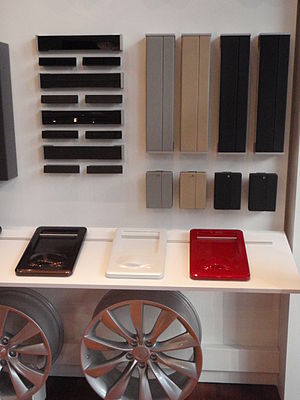
Tesla Model S / Specifikationer og udstyr / Ekstra sæderække
Interiør- og lakprøver og 19" Cyclone-fælg (nederst tv.) og 21" Turbine-fælg (nederst th.) i en Tesla-forretning.
Tesla Model S er en femdørs elbil i luksusklassen produceret af Tesla Motors. Ifølge producenten er den verdens første elektriske luksussedan. Det amerikanske Environmental Protection Agency har vurderet, at Model S er den elbil på markedet med størst rækkevidde. Modellen kom på gaden i USA i 2012, i Europa i 2013 og i Asien i 2014. Ved udgangen af december 2015 var der i alt solgt flere end 100.000 Model S – heraf 60.000 i USA, 10.000 i Norge og 3300 i Danmark. Startprisen i Danmark var, til og med 2015, 580.000 kr., som følge af at elbiler var fritaget for registreringsafgift. I 2016-2020 udfases den danske afgiftsfritagelse for elbiler, herunder også Model S, så startprisen pr. 6. marts 2016 er 754.757 kroner, hvoraf registreringsafgift og moms udgør 266.000 kr.